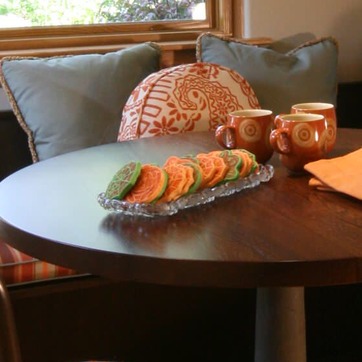
Material: food